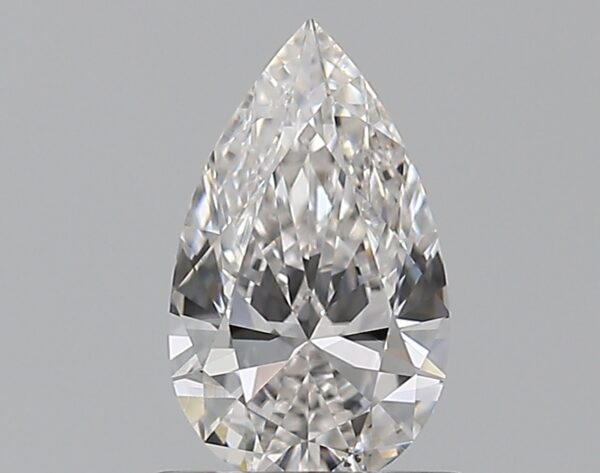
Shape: pear
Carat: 0.62
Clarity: VS2
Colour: F
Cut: EX
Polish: EX
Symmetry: VG
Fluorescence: N
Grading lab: GIA
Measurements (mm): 8.03 x 4.76 x 2.77